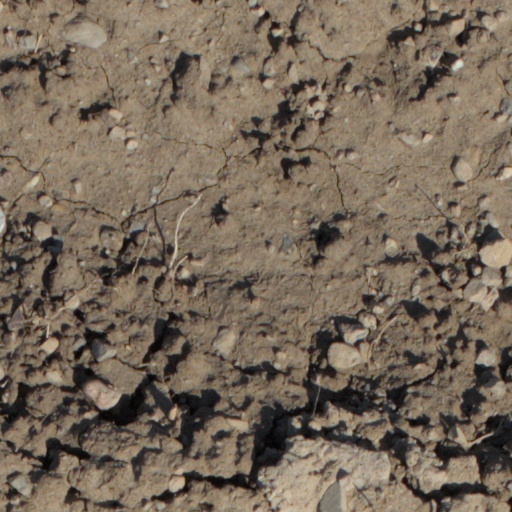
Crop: wheat